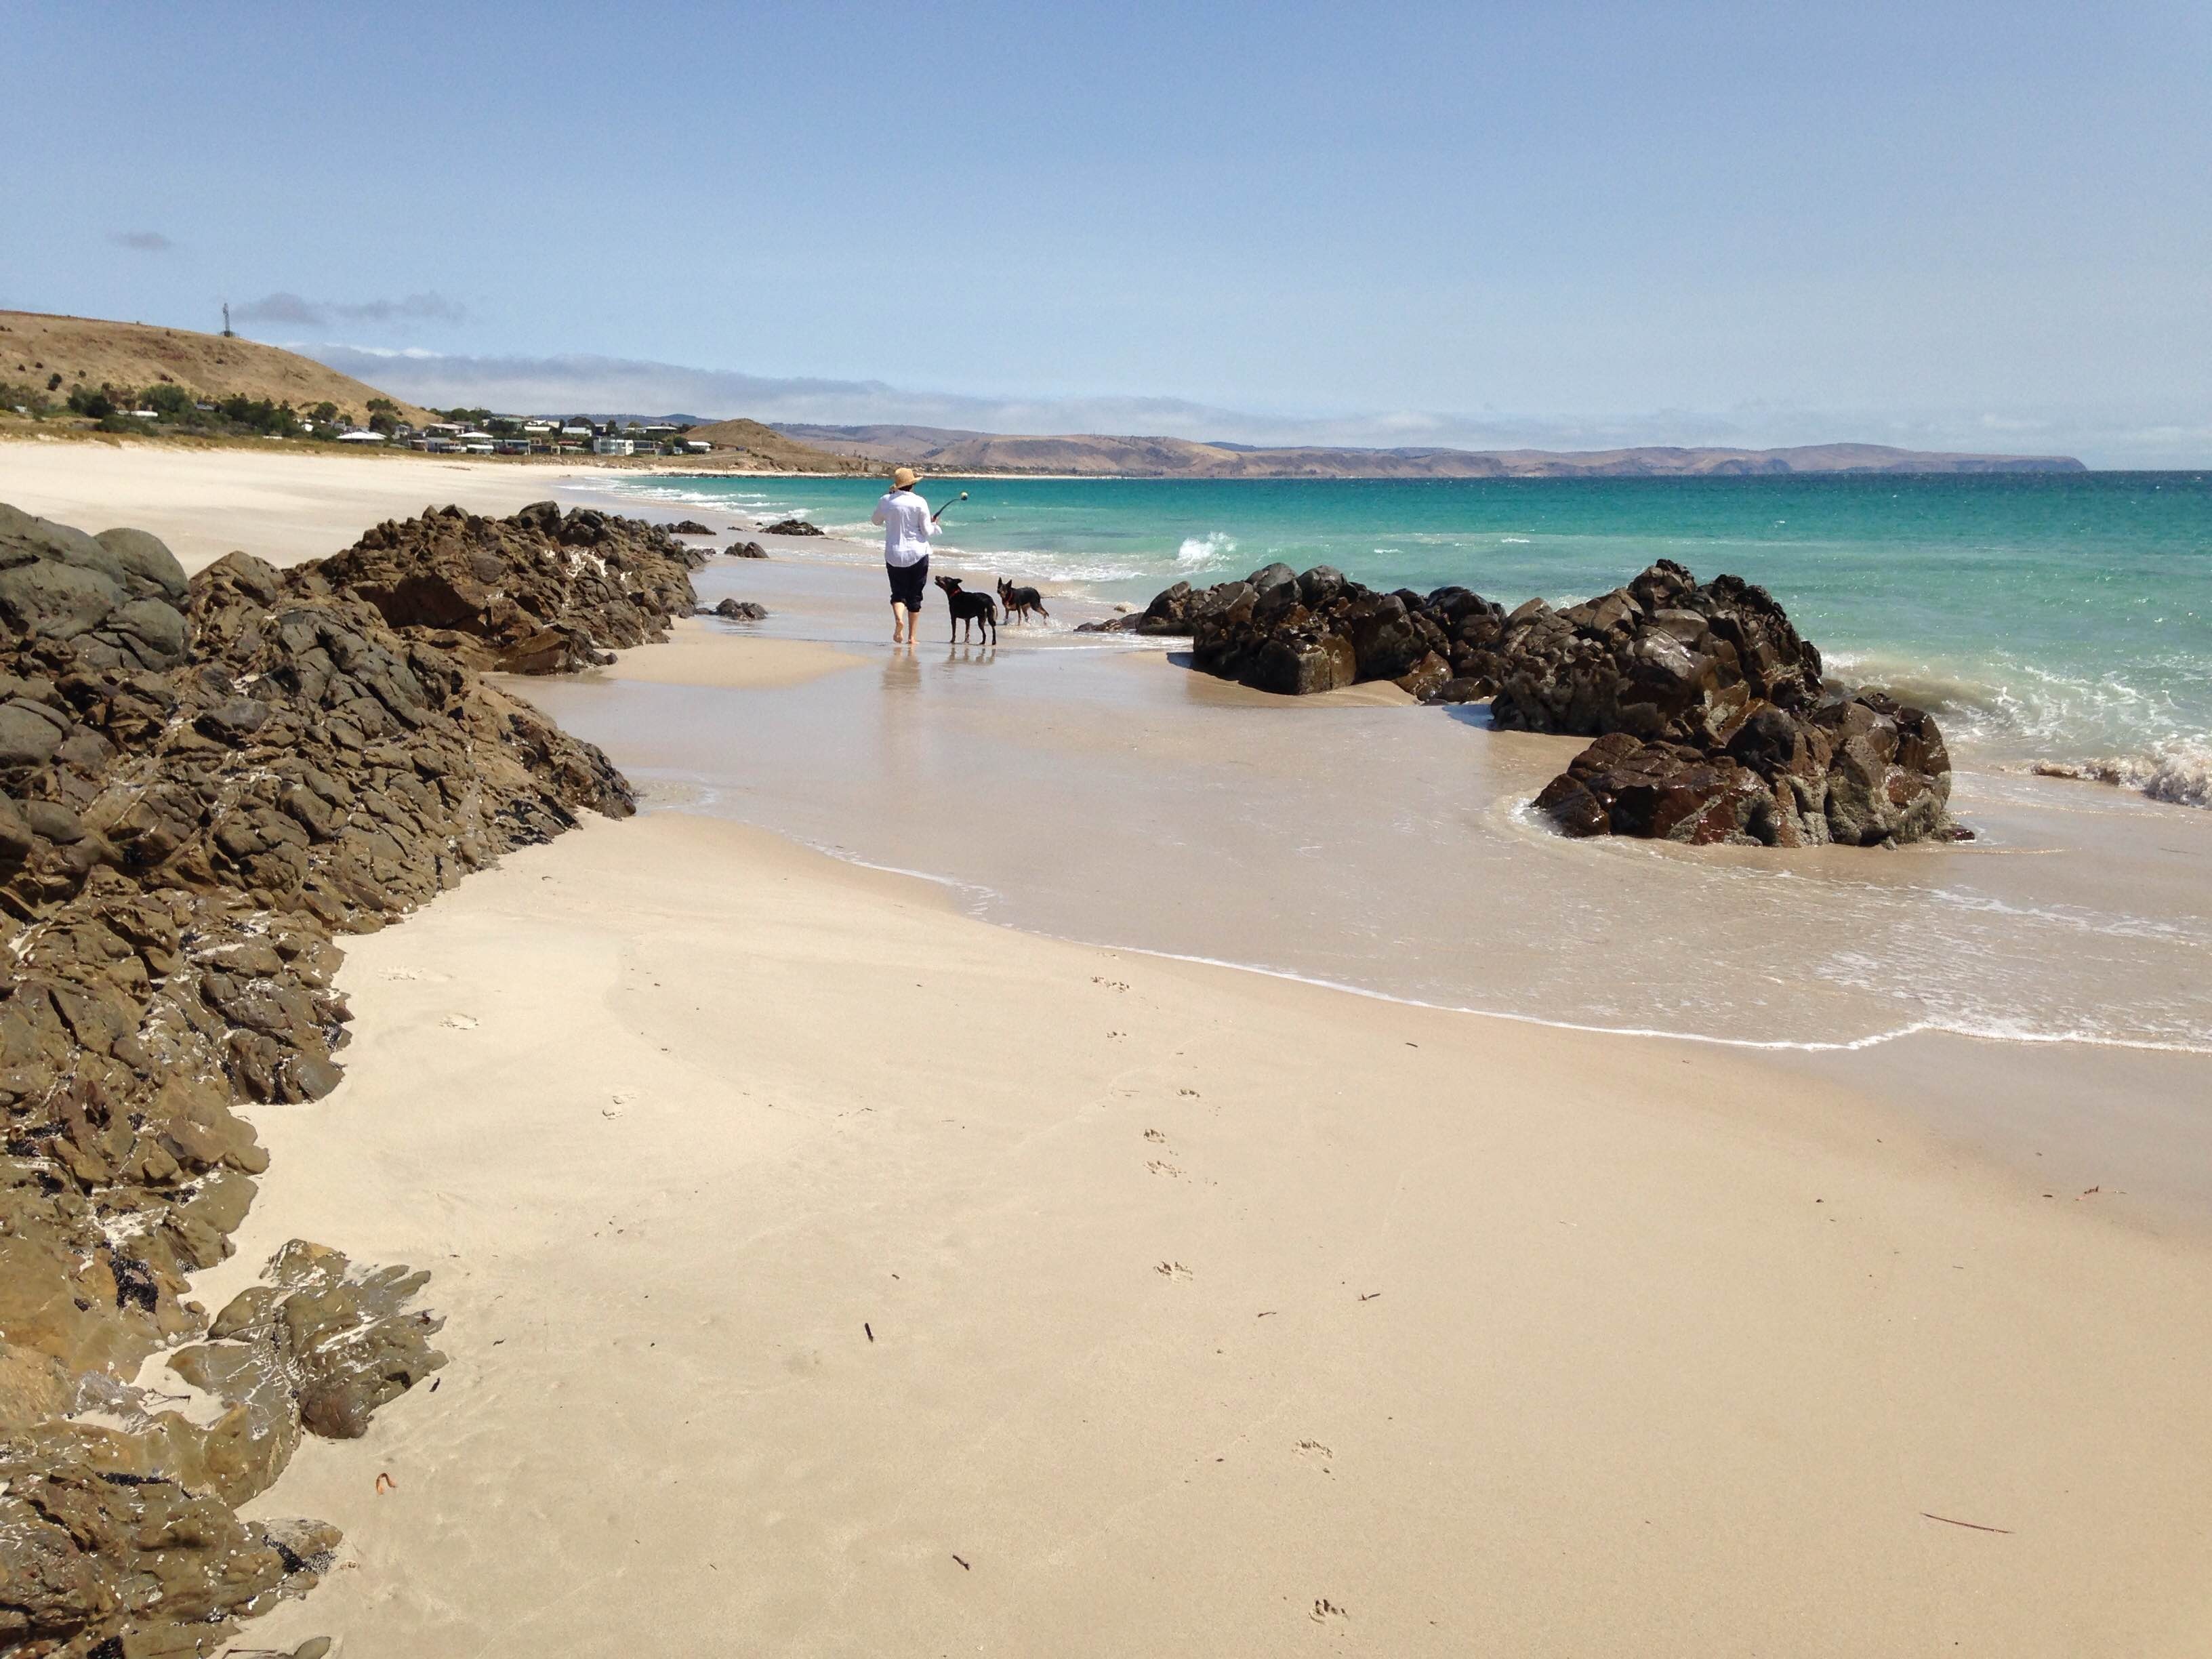
beach, landscape, sea, coast, nature, sand, ocean, horizon, woman, shore, wave, tide, vacation, seaside, cove, paradise, pebble, seascape, holiday, bay, island, romantic, rest, tourism, material, body of water, blue sky, white sand, rocks, shells, hills, stones, dogs, waves, relaxation, algae, mountains, promenade, maritime, sandy beach, cape, lande, wild coast, white clouds, wind wave